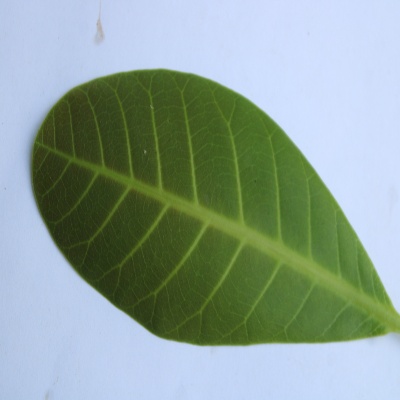
Crop: Cashew
Condition: healthy